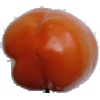
Label: orange_pepper